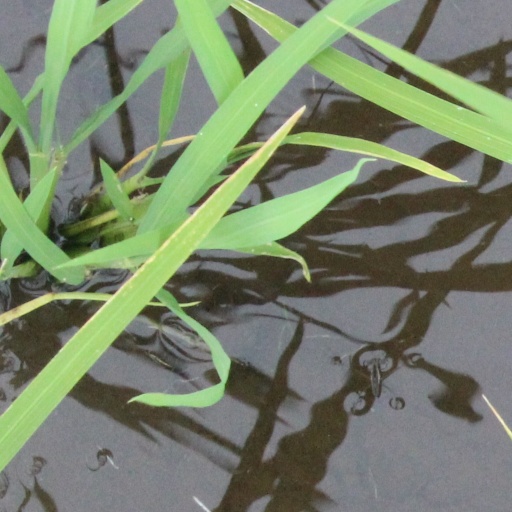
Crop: rice